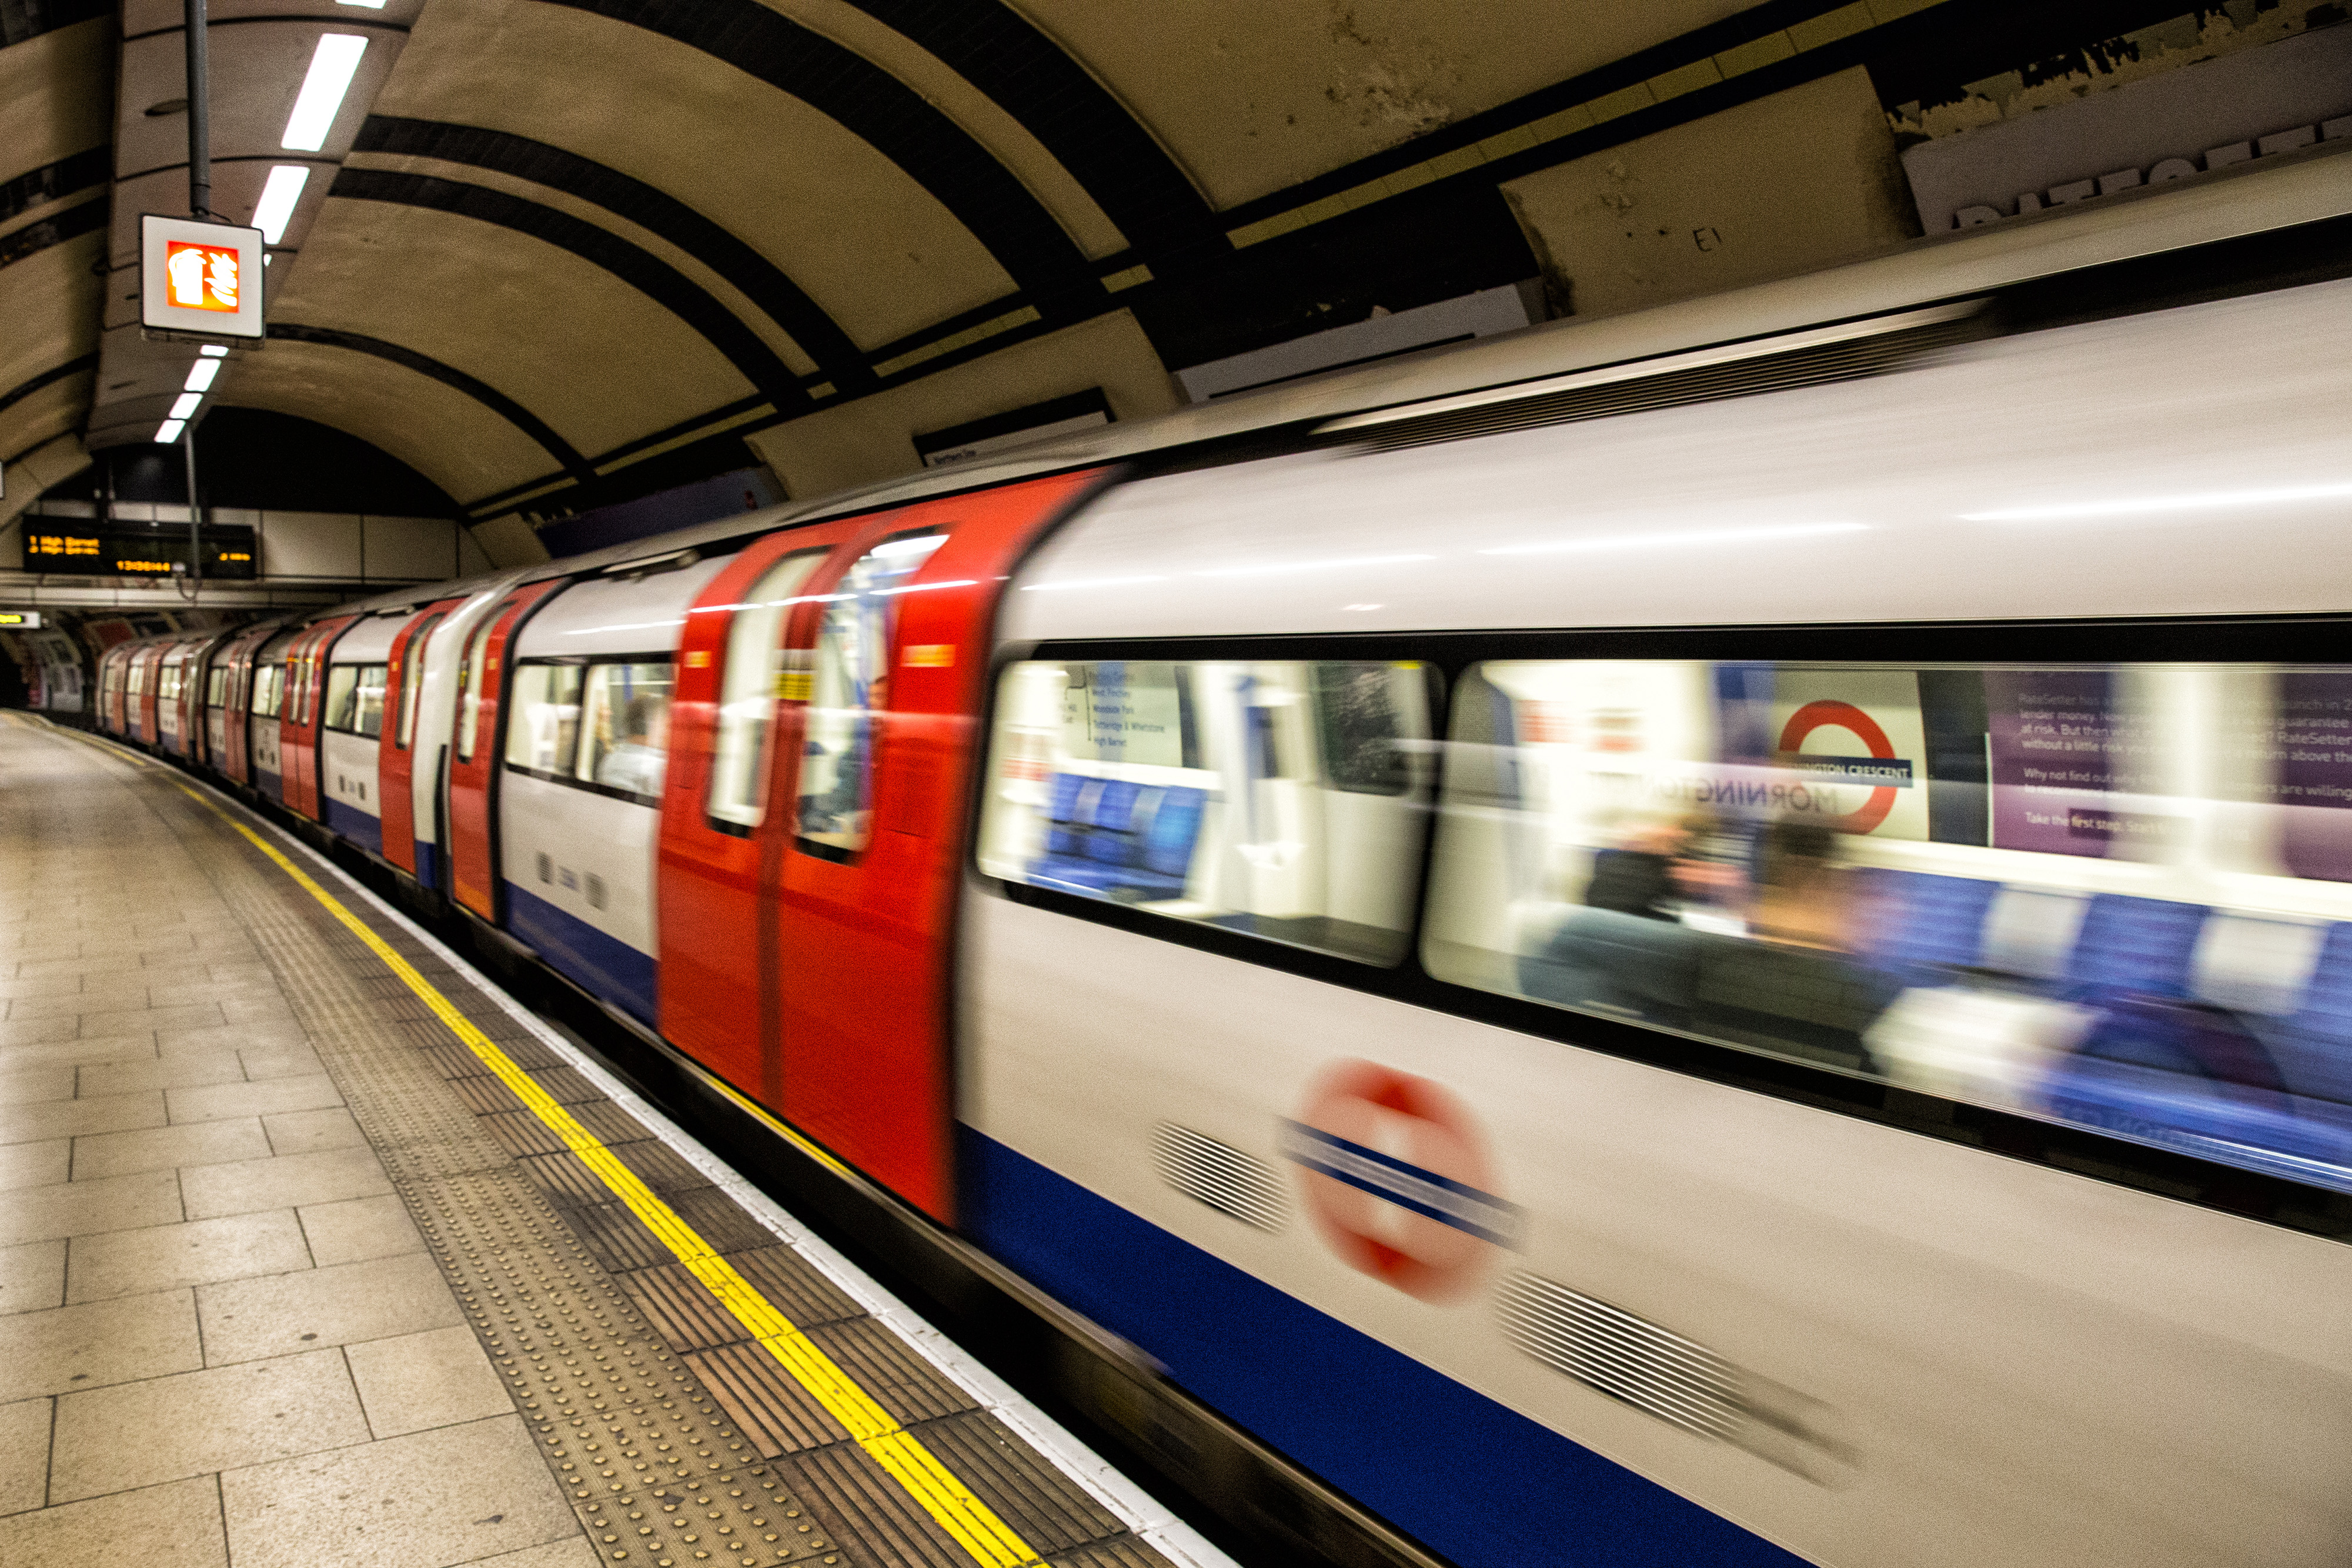
transport, public transport, train station, train, metro, metro station, rolling stock, metropolitan area, vehicle, mode of transport, railway, building, passenger car, metropolis, track, railroad car, high speed rail, subway